Olivier Maulin

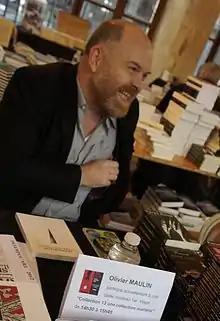
Maulin at the 2012 Interpol'Art festival

Olivier Maulin (born 1969 in Alsace) is a French writer. His works have been characterised by humour and satire. His 2006 novel "En attendant le roi du monde" received the Ouest-France Prize at the Étonnants voyageurs festival. The journalist Jérôme Leroy has described Maulin as an "anar de droite", a right-wing anarchist, and thereby grouped him with writers such as François Rabelais, Marcel Aymé, Antoine Blondin and the screenwriter Michel Audiard. Reviewing Maulin's novel "Les Lumières du ciel" for "Le Figaro", Frédéric Beigbeder described Maulin as a "neo-hippie".